Old Rockville High School and East School

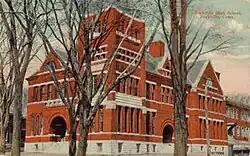
Old Rockville High School

The Old Rockville High School and East School are a pair of historic former school buildings at School and Park Streets in the Rockville section of Vernon, Connecticut. Built in 1892 and 1870 respectively, the two buildings are good examples of late 19th-century school architecture, and the former high school is a particularly good example of Richardsonian Romanesque design. The buildings were listed on the National Register of Historic Places in 1981. The high school now houses school administration offices, and the East School houses court offices.